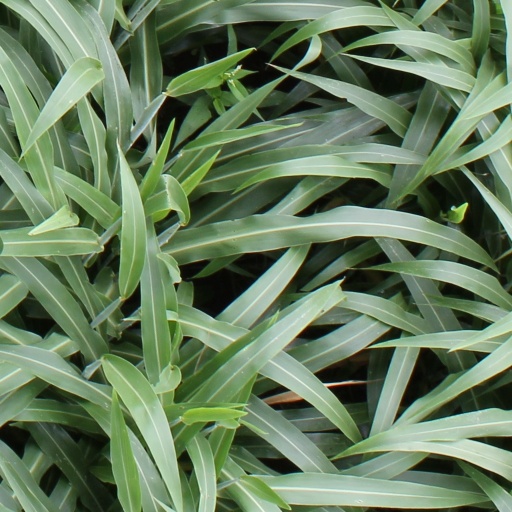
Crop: sorghum